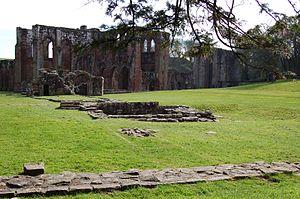
L’abbaye de Furness, ou abbaye Sainte-Marie, est un monastère cistercien en ruines, construit en grès, situé dans la vallée de la Belladone, sur le territoire de la commune britannique de Barrow-in-Furness en Cumbria, au nord-ouest de l’Angleterre. Il est répertorié par l’English Heritage.